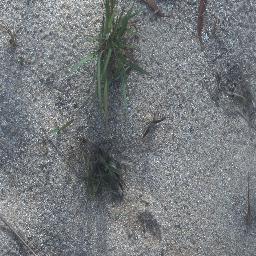
Label: negative